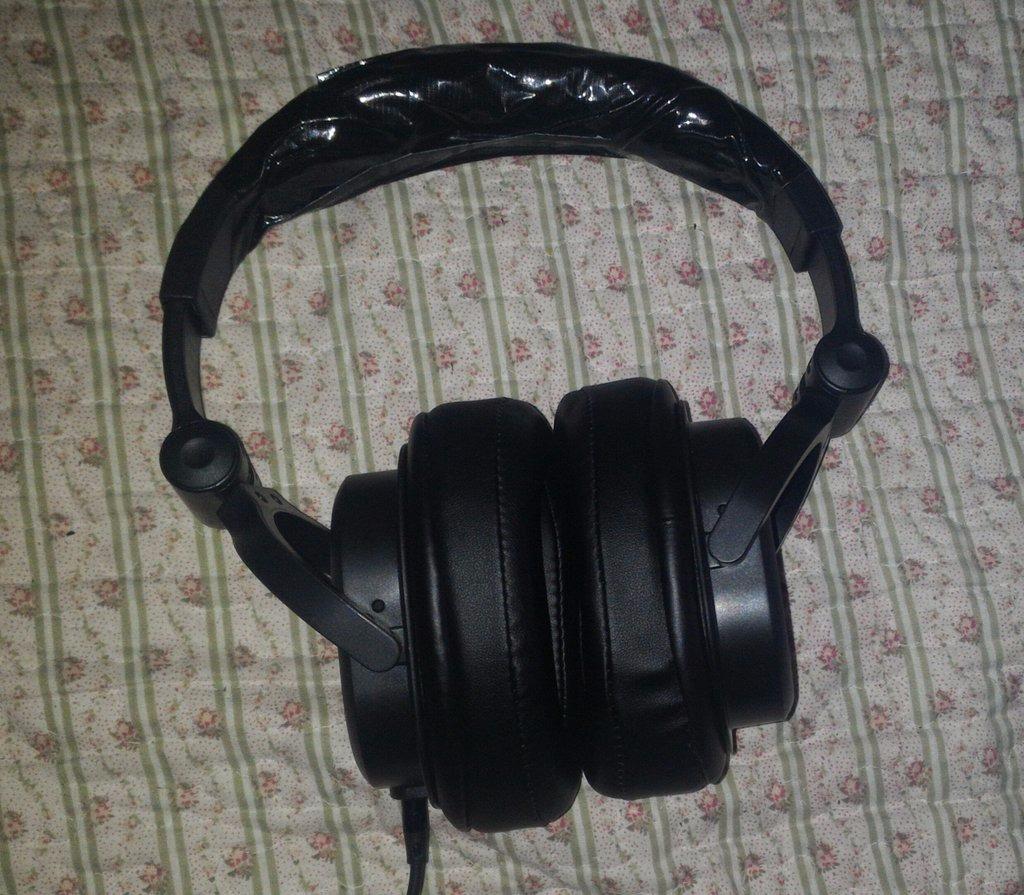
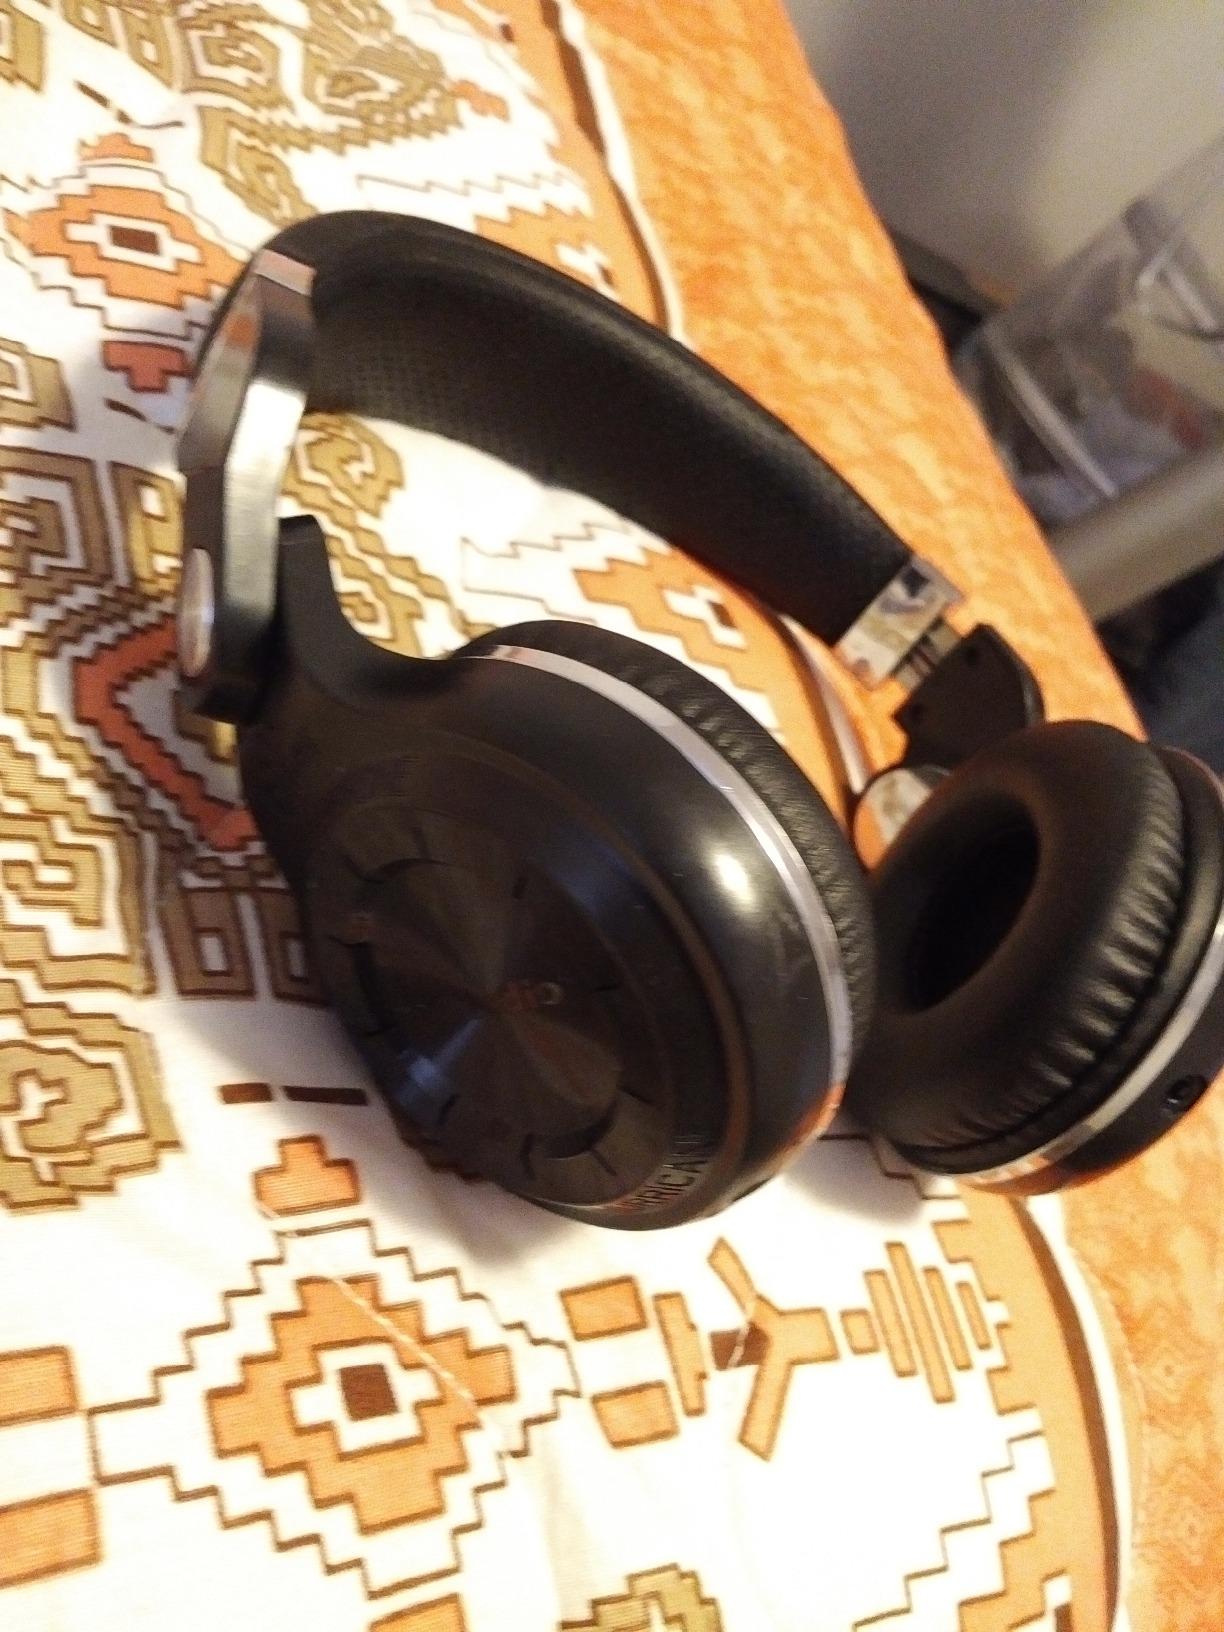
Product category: headphones
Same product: no